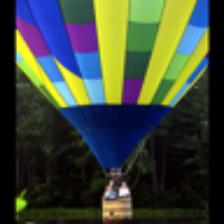
Label: NonHuman